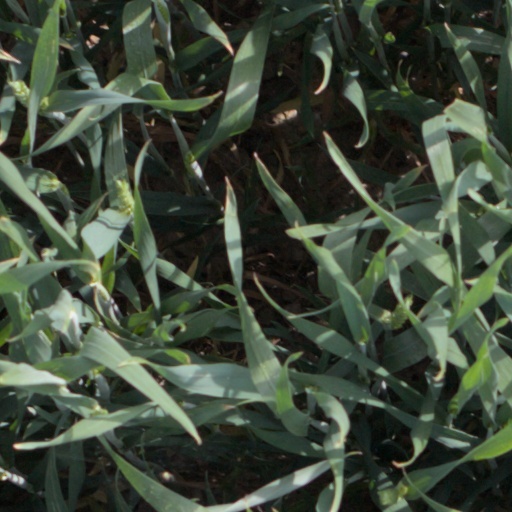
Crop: wheat